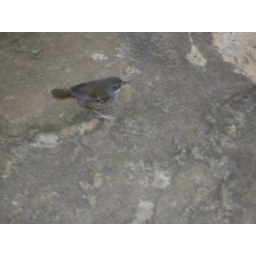
Tiny bird in the blue mountains